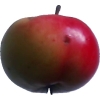
Label: Apple 11